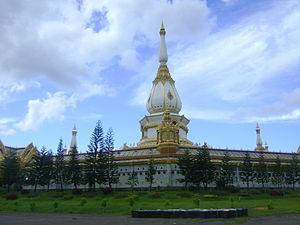
Nong Phok est un district situé dans la Province de Roi Et en Thaïlande. Le district a une population totale de 64 646 habitants.